Georges Mothron

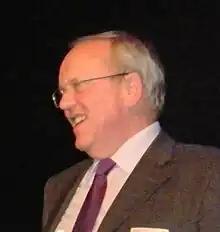
portrait of Georges Mothron

Georges Mothron (born April 5, 1948 in Argenteuil) is a former member of the National Assembly of France. He represented the Val-d'Oise department, and is a member of the Republicans.